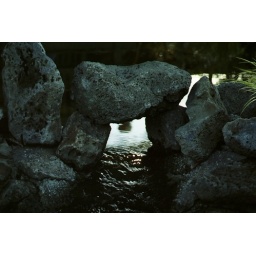
Rock house over water at the Getty Museum in CA